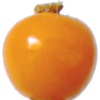
Label: physalis